Emil Aaltonen

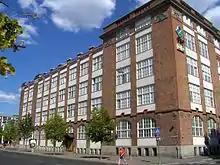
The factory building of "Aaltosen Kenkätehdas" in Tampere, seen in 2006

During the 1890s Aaltonen's workshop gradually grew and, after his marriage in 1896 to Olga ( Malinen), the product range was upon her initiative expanded from shoes to other leather products.